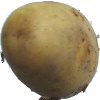
Label: white_potato